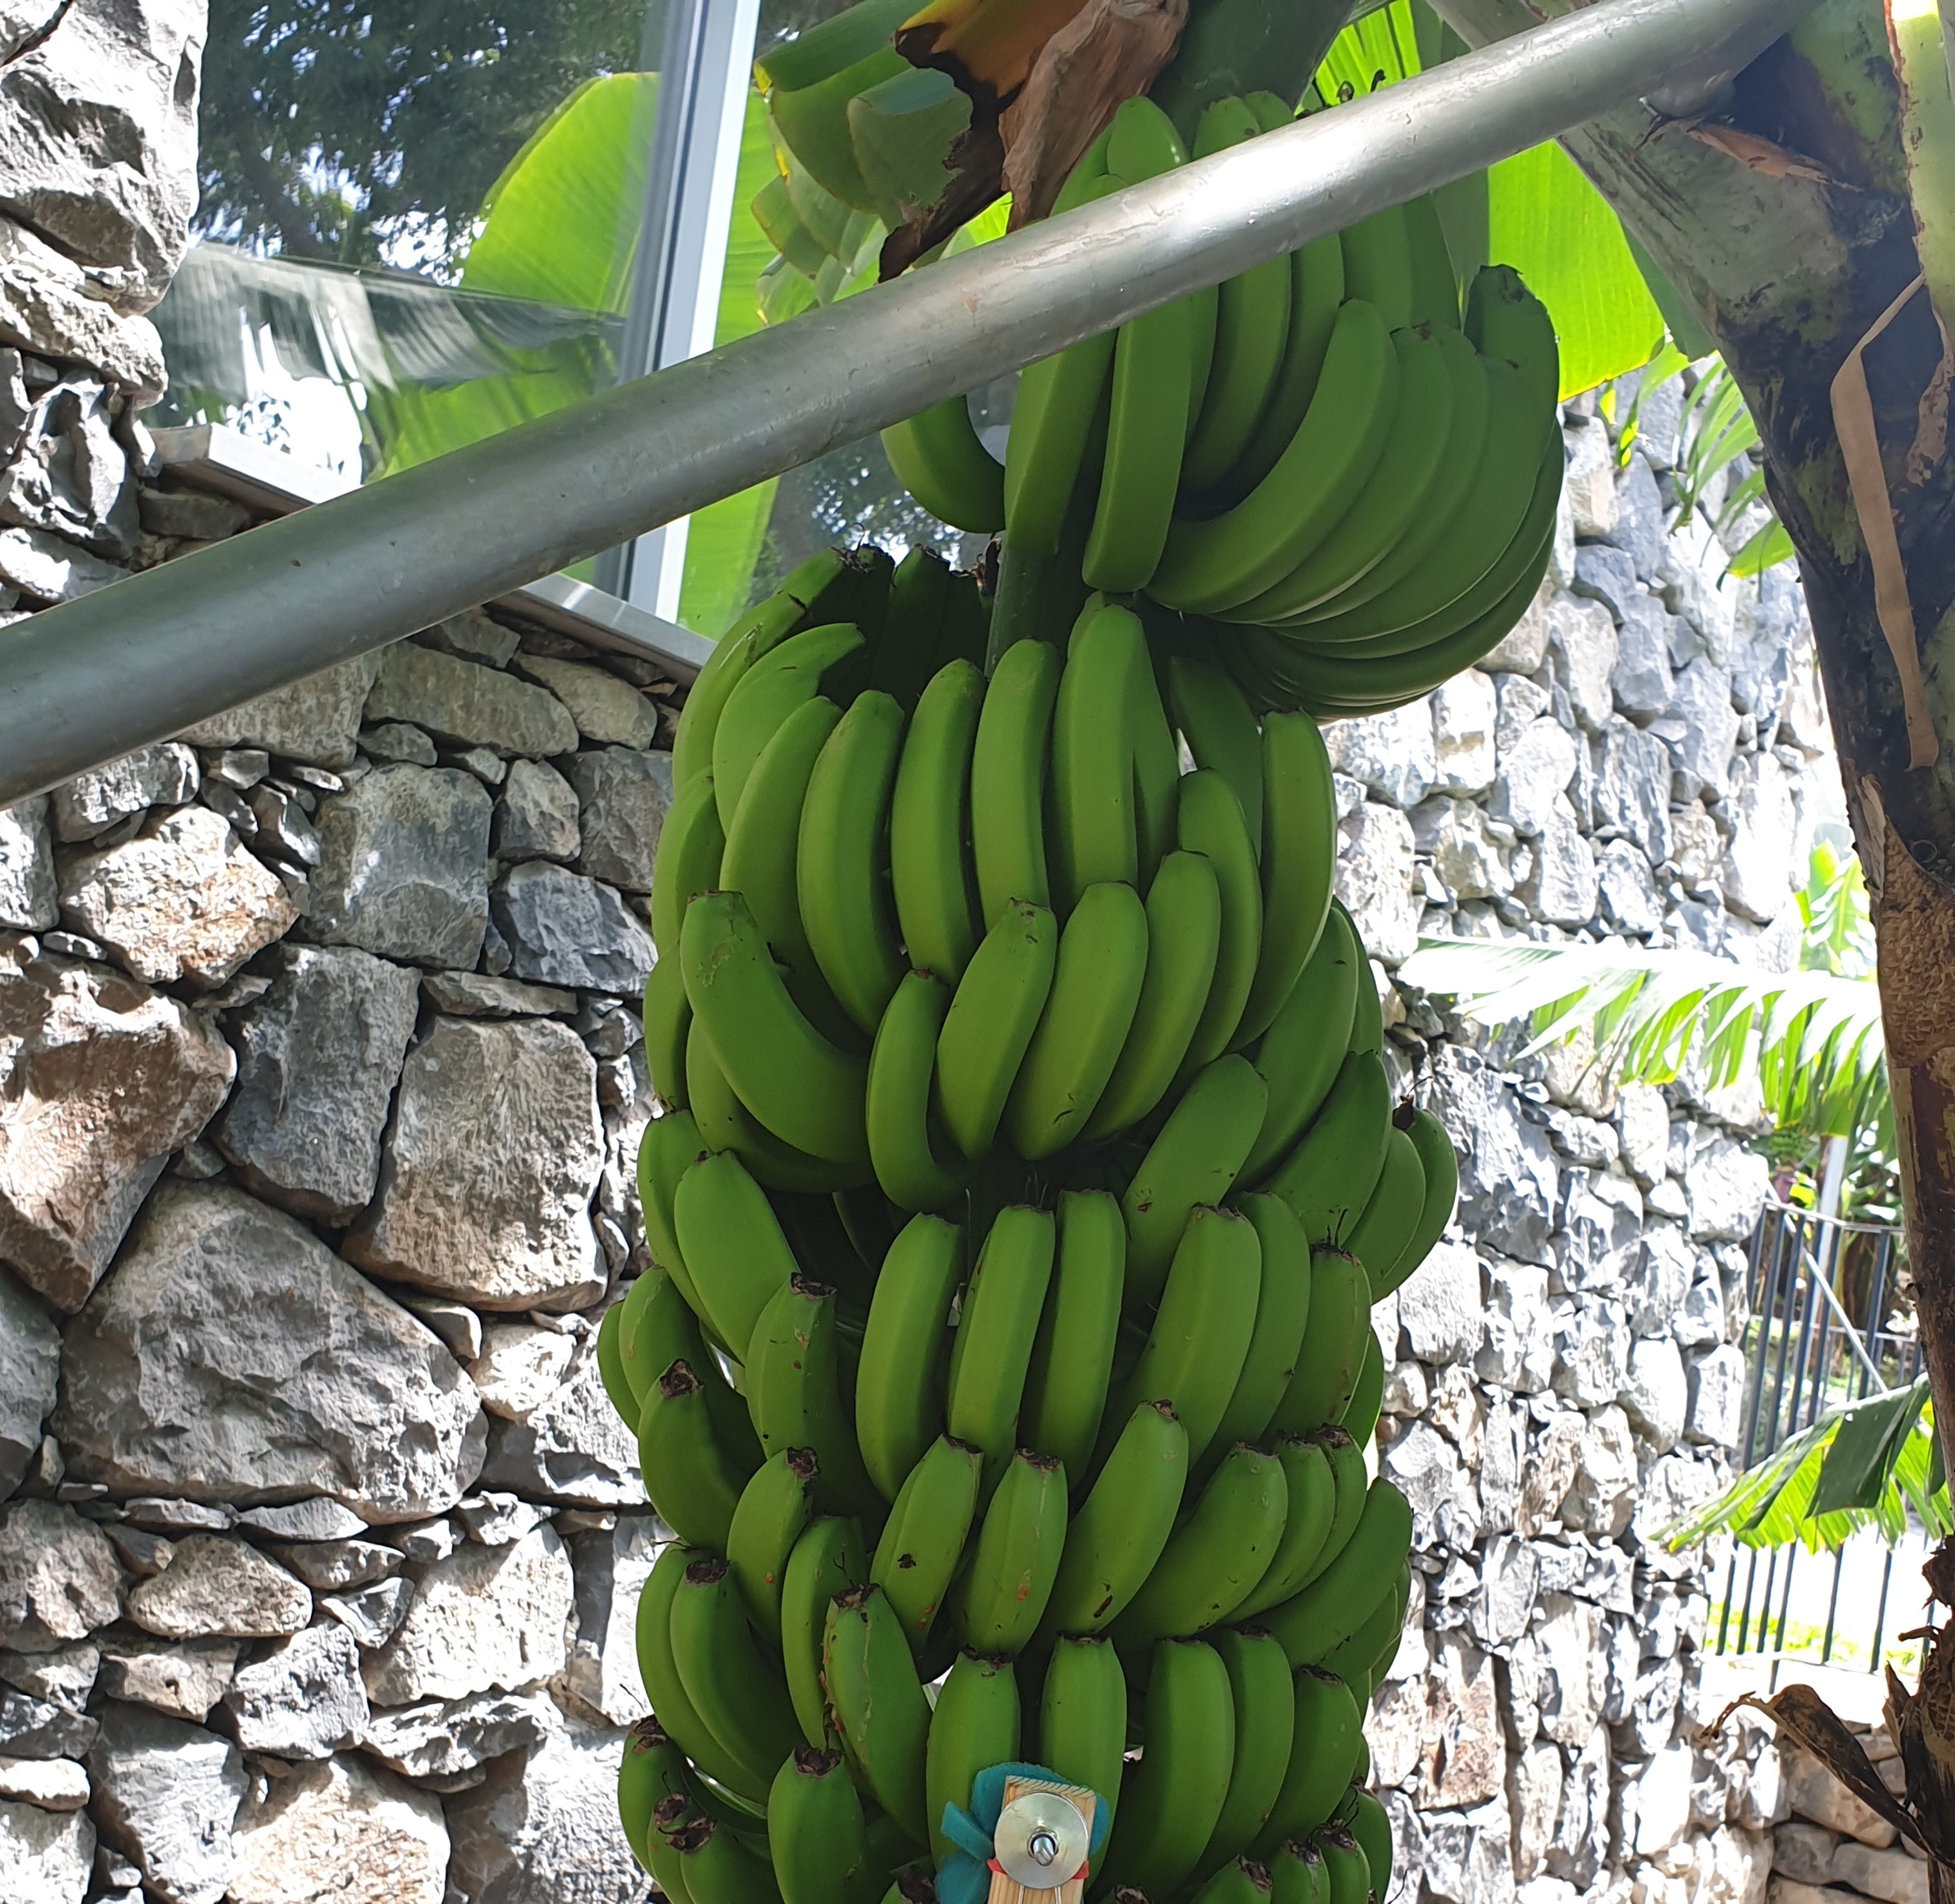
Label: Keep